Gan Yavne

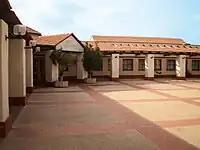
Gan Yavne community center

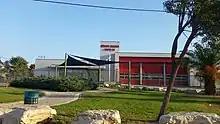
Gan Yavne fire and rescue station

In the 1990s and 2000s Gan Yavne more than doubled its population, becoming a commuter town. The development of Highway 4, which is a freeway between Tel Aviv and Gan Yavne junction, and also the introduction of frequent rail service to the nearby Ashdod railway station, allows commuters to travel to Tel Aviv in 30–45 minutes.